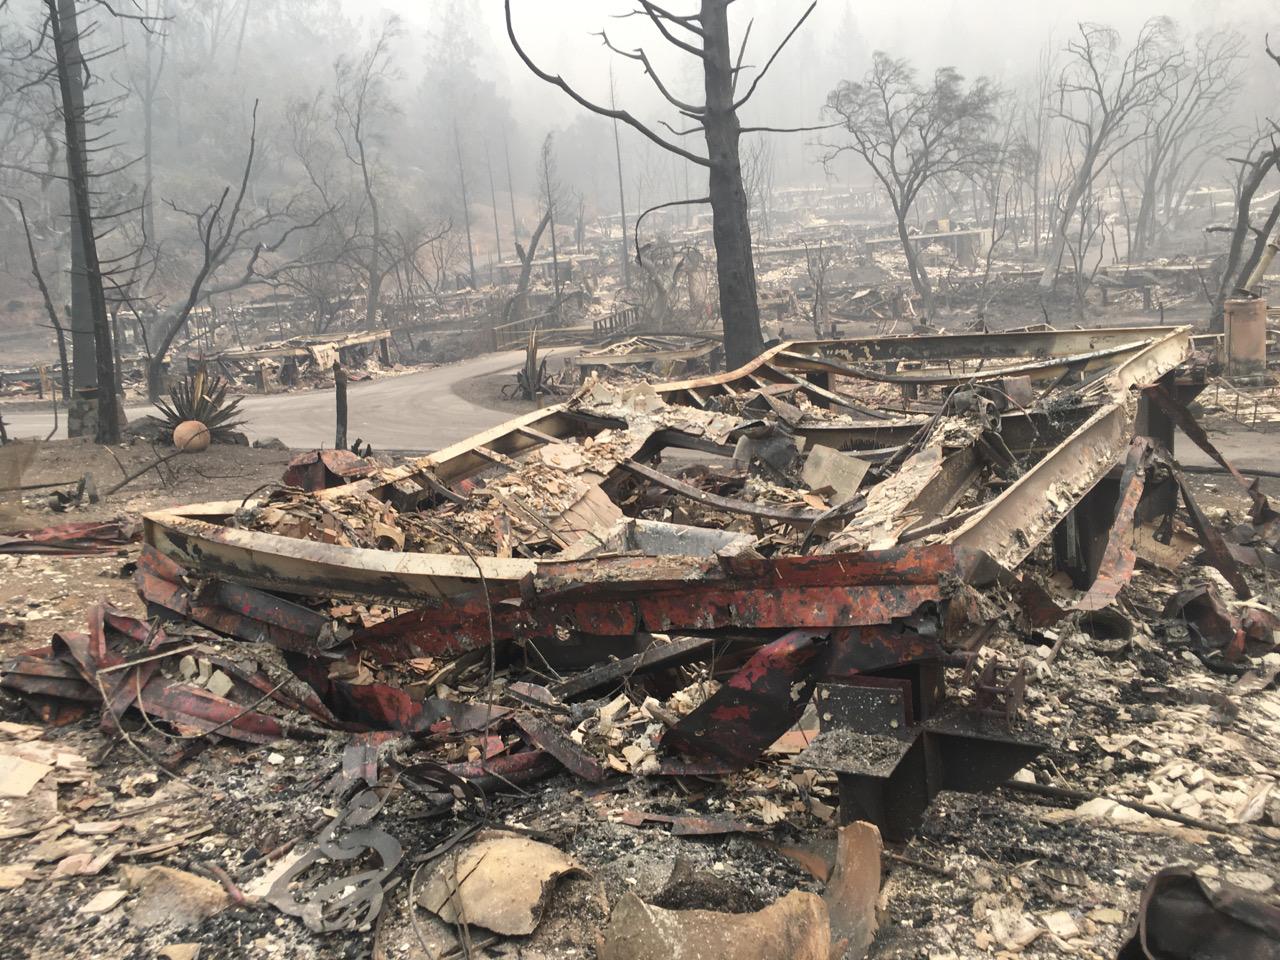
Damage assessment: destroyed